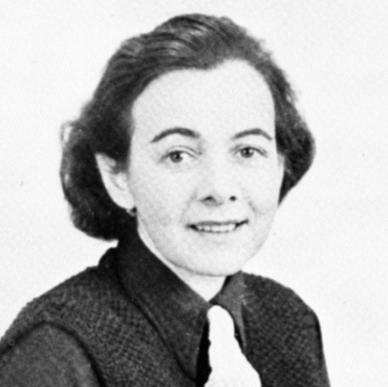
Age: 39